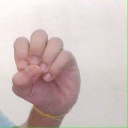
अक्षर: उ